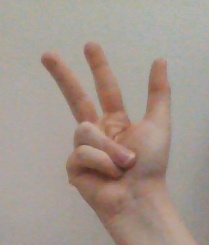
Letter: al